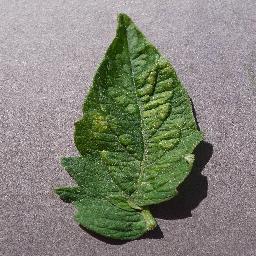
Label: Tomato___Spider_mites Two-spotted_spider_mite